Henry H. Huson House and Water Tower

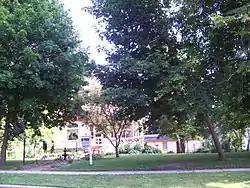

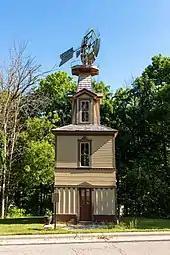
Huson Water Tower

The Henry H. Huson House and Water Tower are two historic structures located in Plymouth, Wisconsin. They were both listed on the National Register of Historic Places on November 28, 1980.